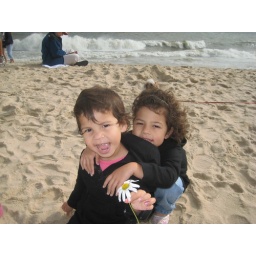
The girls at the beach in Montauk. Sept. 08